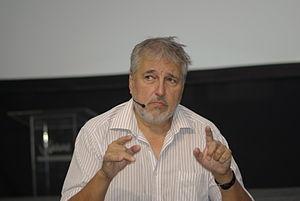
Jaime Collyer, né le 1ᵉʳ janvier 1955 à Santiago, est un écrivain et professeur chilien.